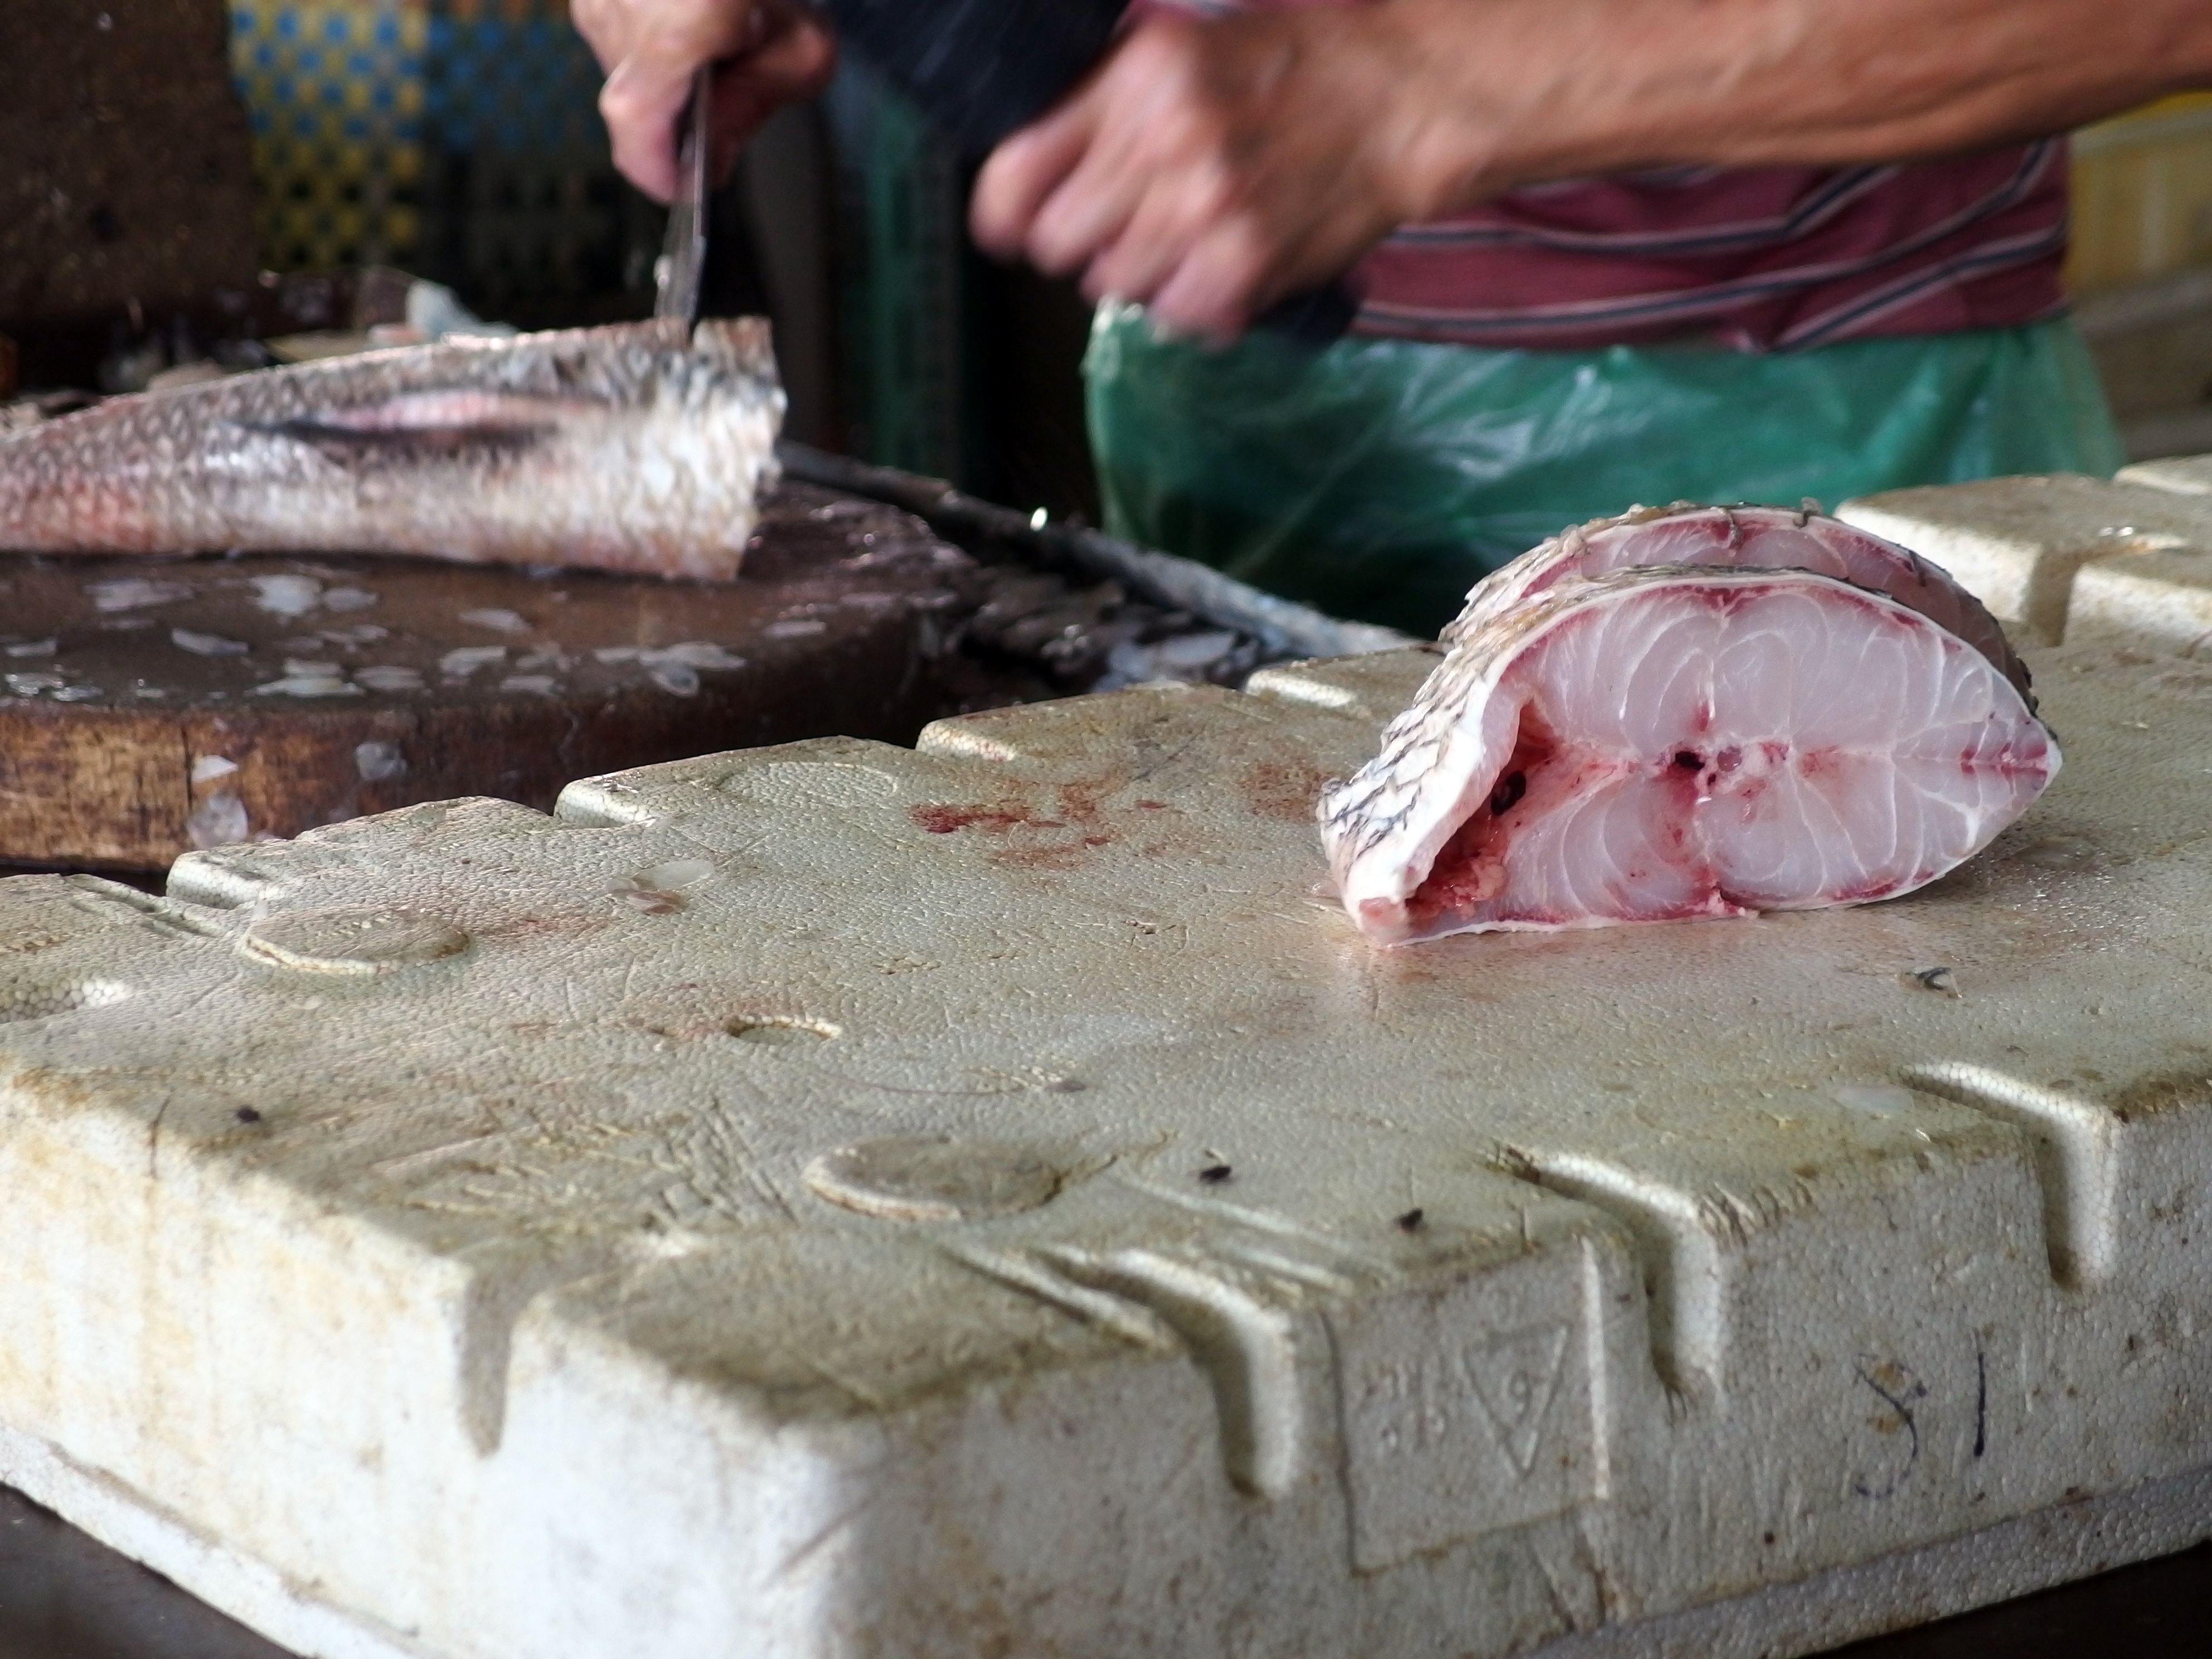
dish, food, kitchen, asia, market, fish, baking, japan, eat, meat, cuisine, cook, sushi, vegetables, foods, tradition, malaysia, edible, alimentari, asian cuisine